Mexico City

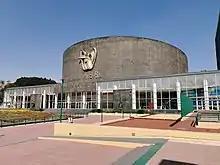
The XXI Century National Medical Center, managed by the Mexican Social Security Institute (IMSS)

Chapultepec, the city's most iconic public park, has history back to the Aztec emperors who used the area as a retreat. It is south of Polanco district, and houses the Chapultepec Zoo the main city's zoo, several ponds and seven museums, including the National Museum of Anthropology. Other iconic city parks include the Alameda Central, it is recognized as the oldest public park in the Americas. Parque México and Parque España in the hip Condesa district; Parque Hundido and "Parque de los Venados" in Colonia del Valle, and Parque Lincoln in Polanco. There are many smaller parks throughout the city. Most are small "squares" occupying two or three square blocks amid residential or commercial districts. Several other larger parks such as the and Viveros de Coyoacán, and in the east , offer many recreational activities. Northwest of the city is a large ecological reserve, the . In the southeast is the Xochimilco Ecological Park and Plant Market, a World Heritage Site. West of Santa Fe district are the pine forests of the Desierto de los Leones National Park. Amusement parks include Six Flags México, in Ajusco neighborhood which is the largest in Latin America. There are numerous seasonal fairs present in the city.